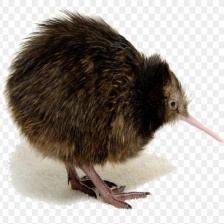
Species: KIWI
Scientific name: APTERYX